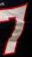
Number: 7